Asante Samuel

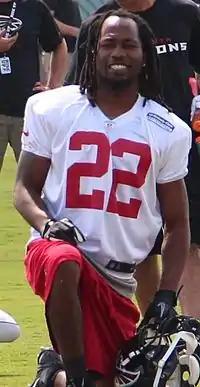
Samuel at Falcons training camp in 2013

The Falcons entered trade talks with the Eagles to possibly acquire Samuel after Brent Grimes publicly refused to sign his franchise tag and would hold out until he received a long-term deal. Throughout training camp, he competed to earn a role as a starting cornerback against Dunta Robinson and Brent Grimes under defensive coordinator Mike Nolan. Head coach Mike Smith named Samuel a backup and listed him as the No. 3 cornerback on the depth chart to begin the season, behind starters Brent Grimes and Dunta Robinson.